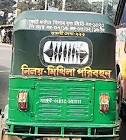
Vehicle type: Auto Rickshaws